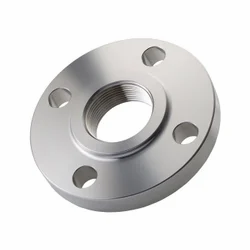
Label: MS_CNC_Machine_Component